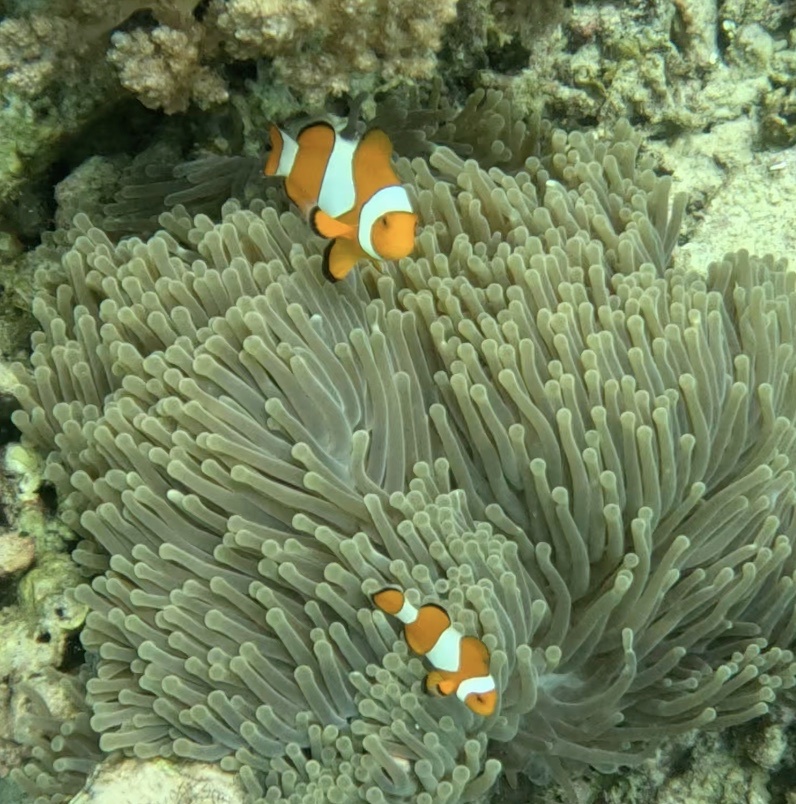
Amphiprion ocellaris (Ocellaris Anemonefish)